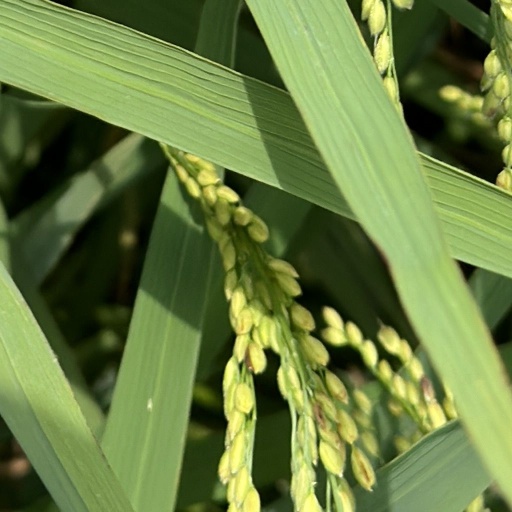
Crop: rice